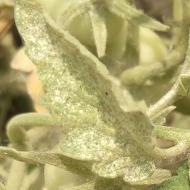
Crop: Tomato
Condition: mite-d